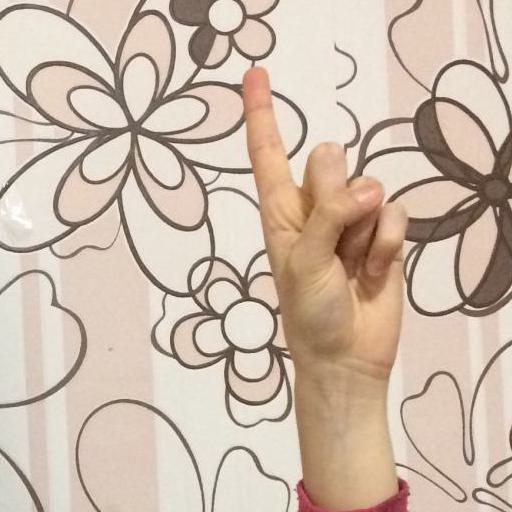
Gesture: one